Matteo Renzi

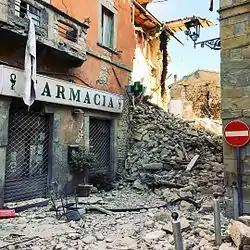
Rubble in the town centre of Amatrice, 2016

During Renzi's premiership, Milan hosted the Universal Exposition; the themes were technology, innovation, culture, and traditions concerning food. Participants to the Expo, hosted inside the Expo 2015 pavilions, included 145 countries, three international organisations, several civil society organisations, several corporations, and non-governmental organisations.